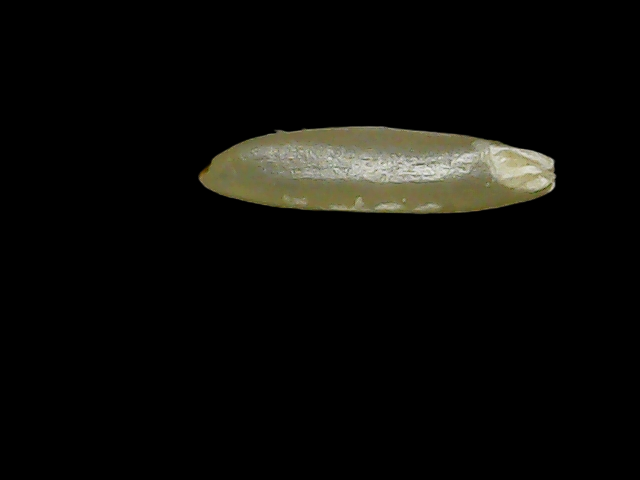
Rice variety: Binadhan19